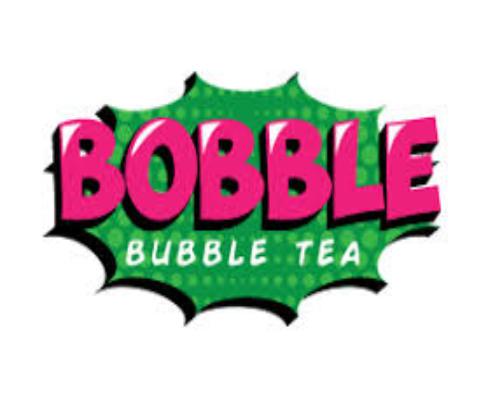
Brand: bobble
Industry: Clothes